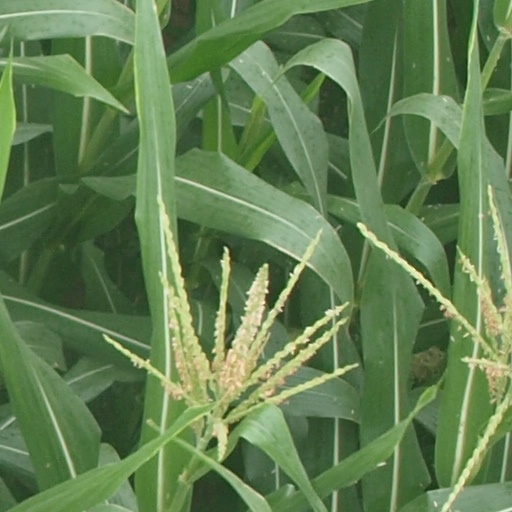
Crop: maize; corn